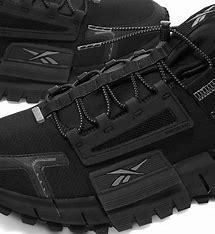
Brand: Reebok
Model: ZIG Kinetica